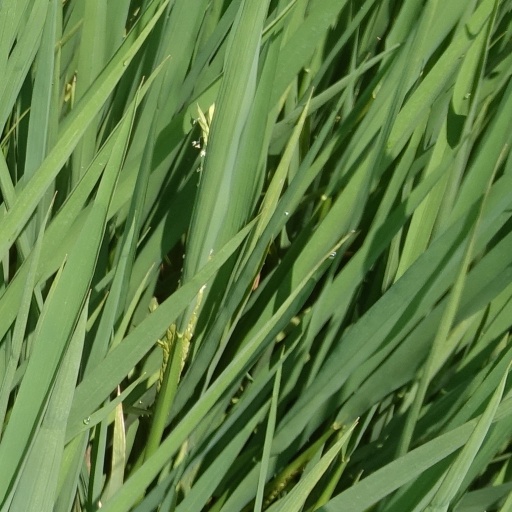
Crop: rice